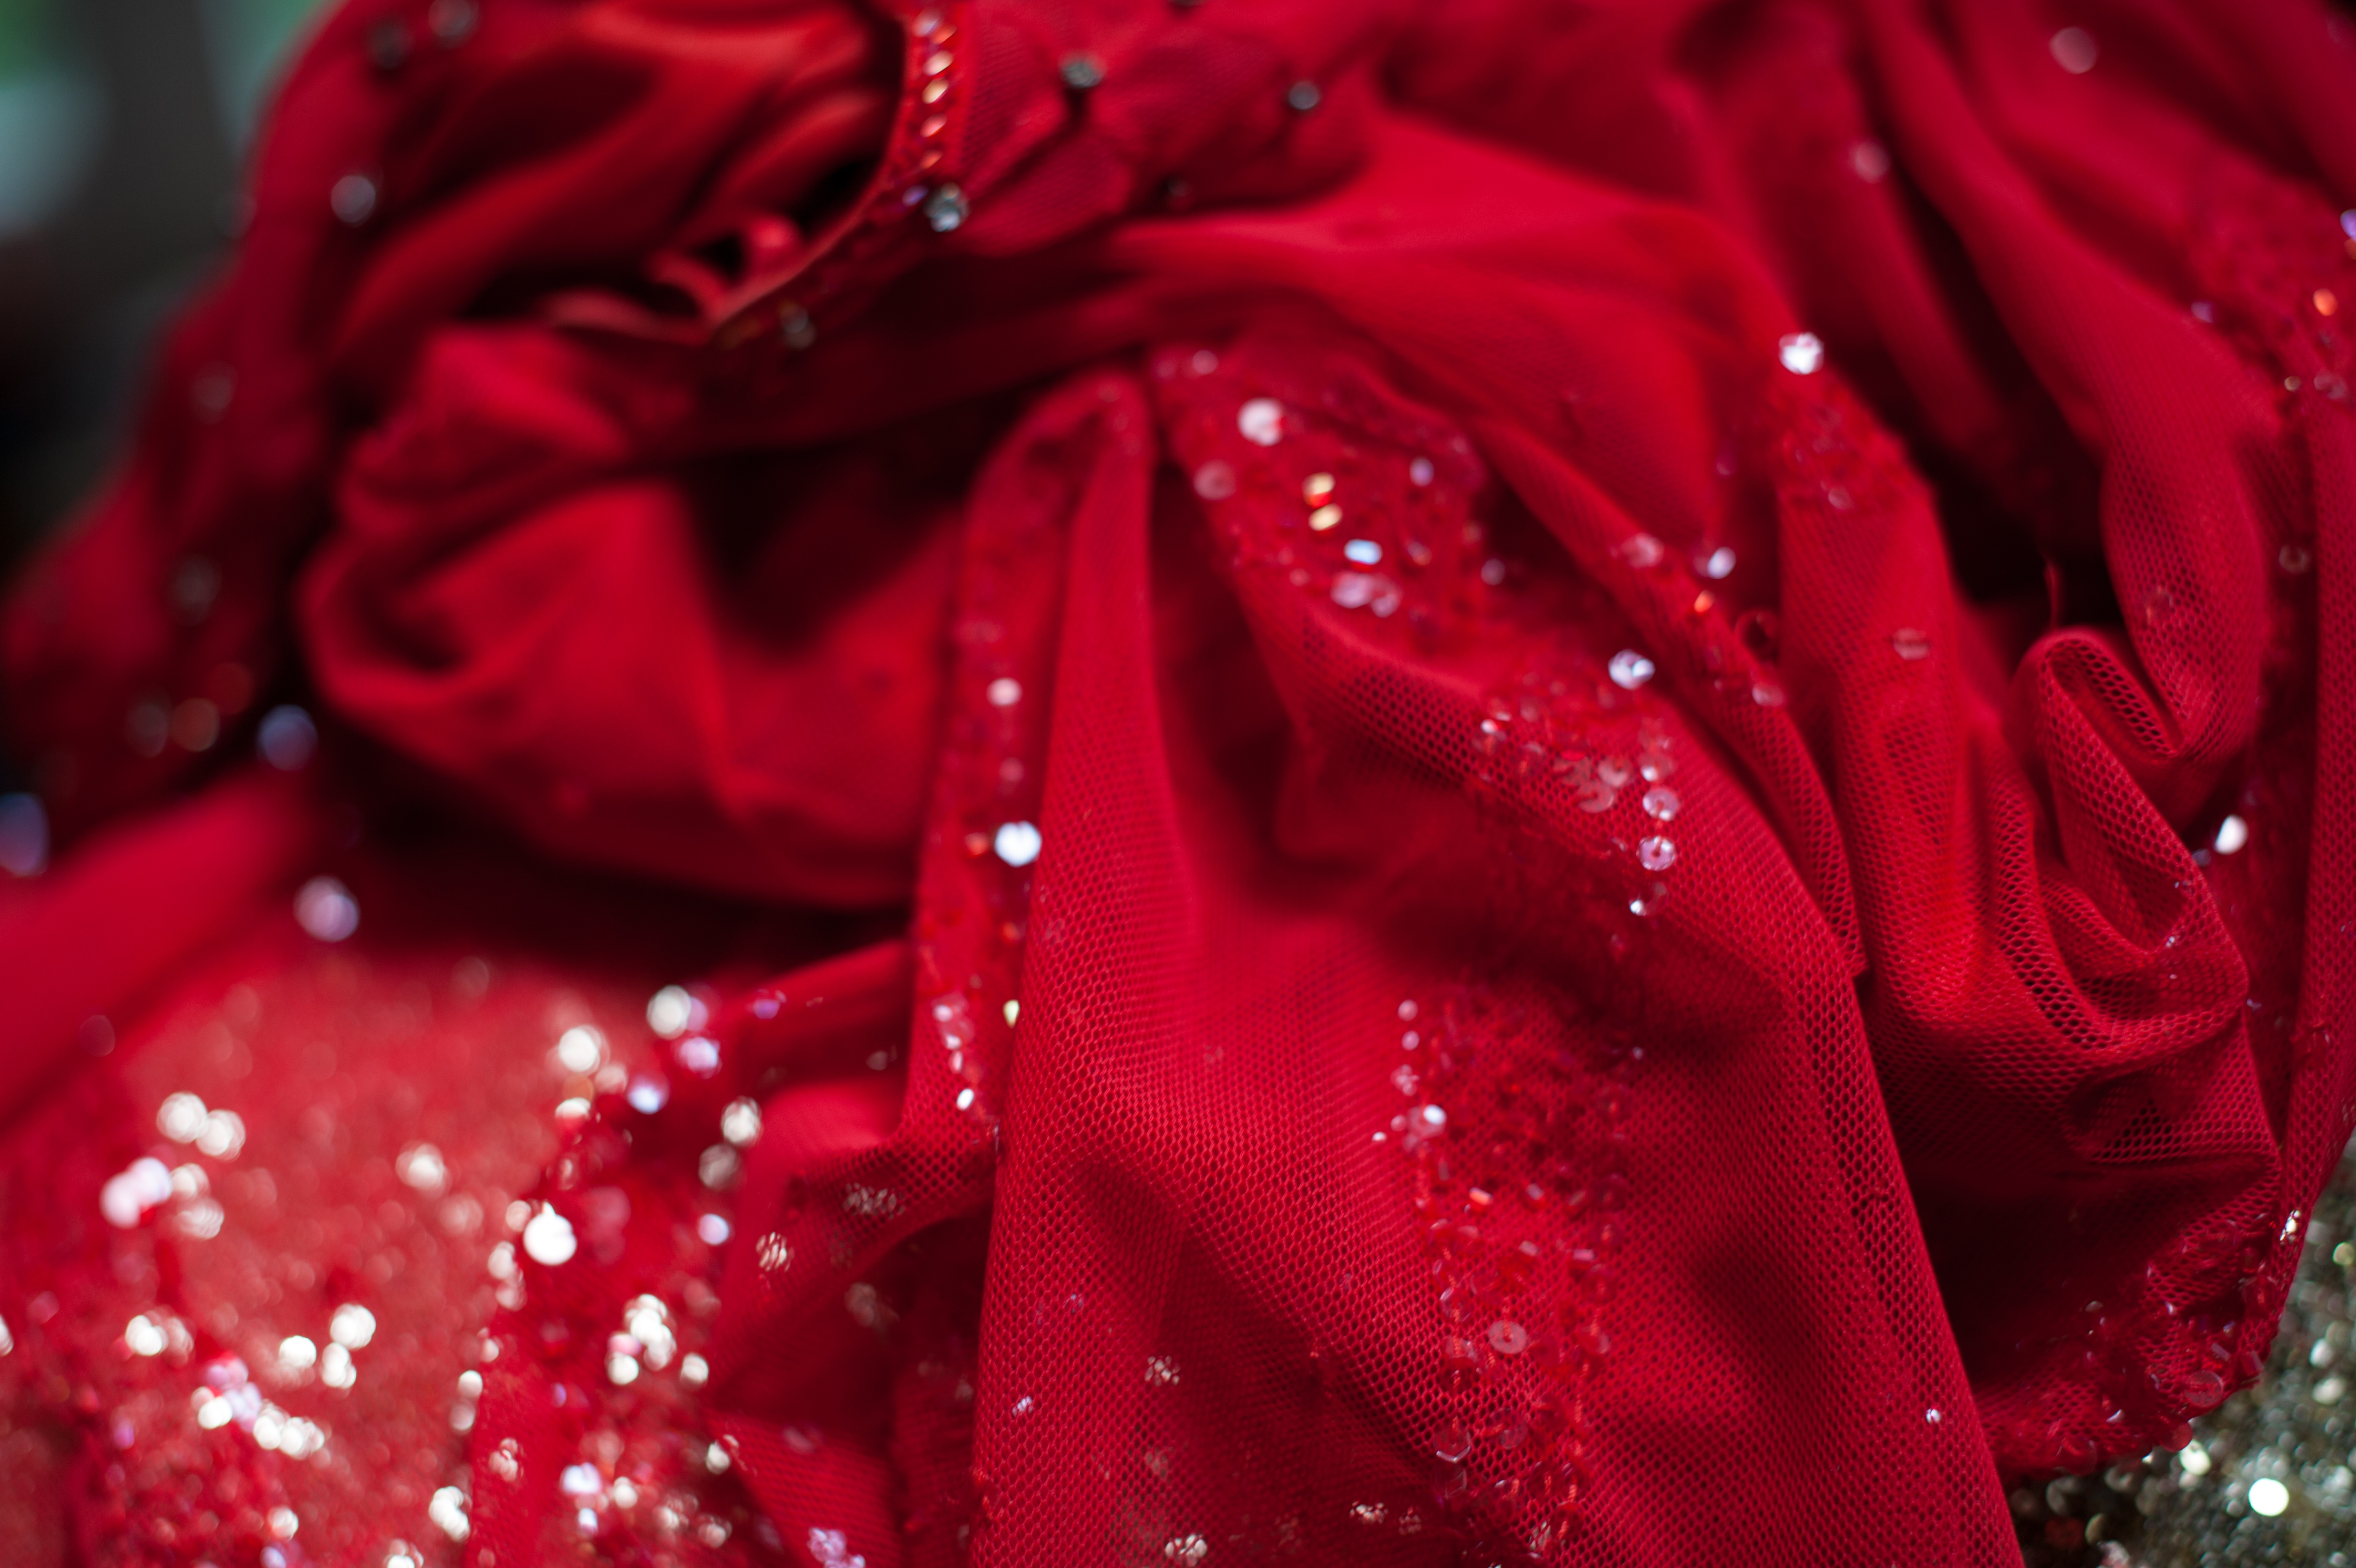
plant, flower, petal, red, pink, dress, magenta, gown